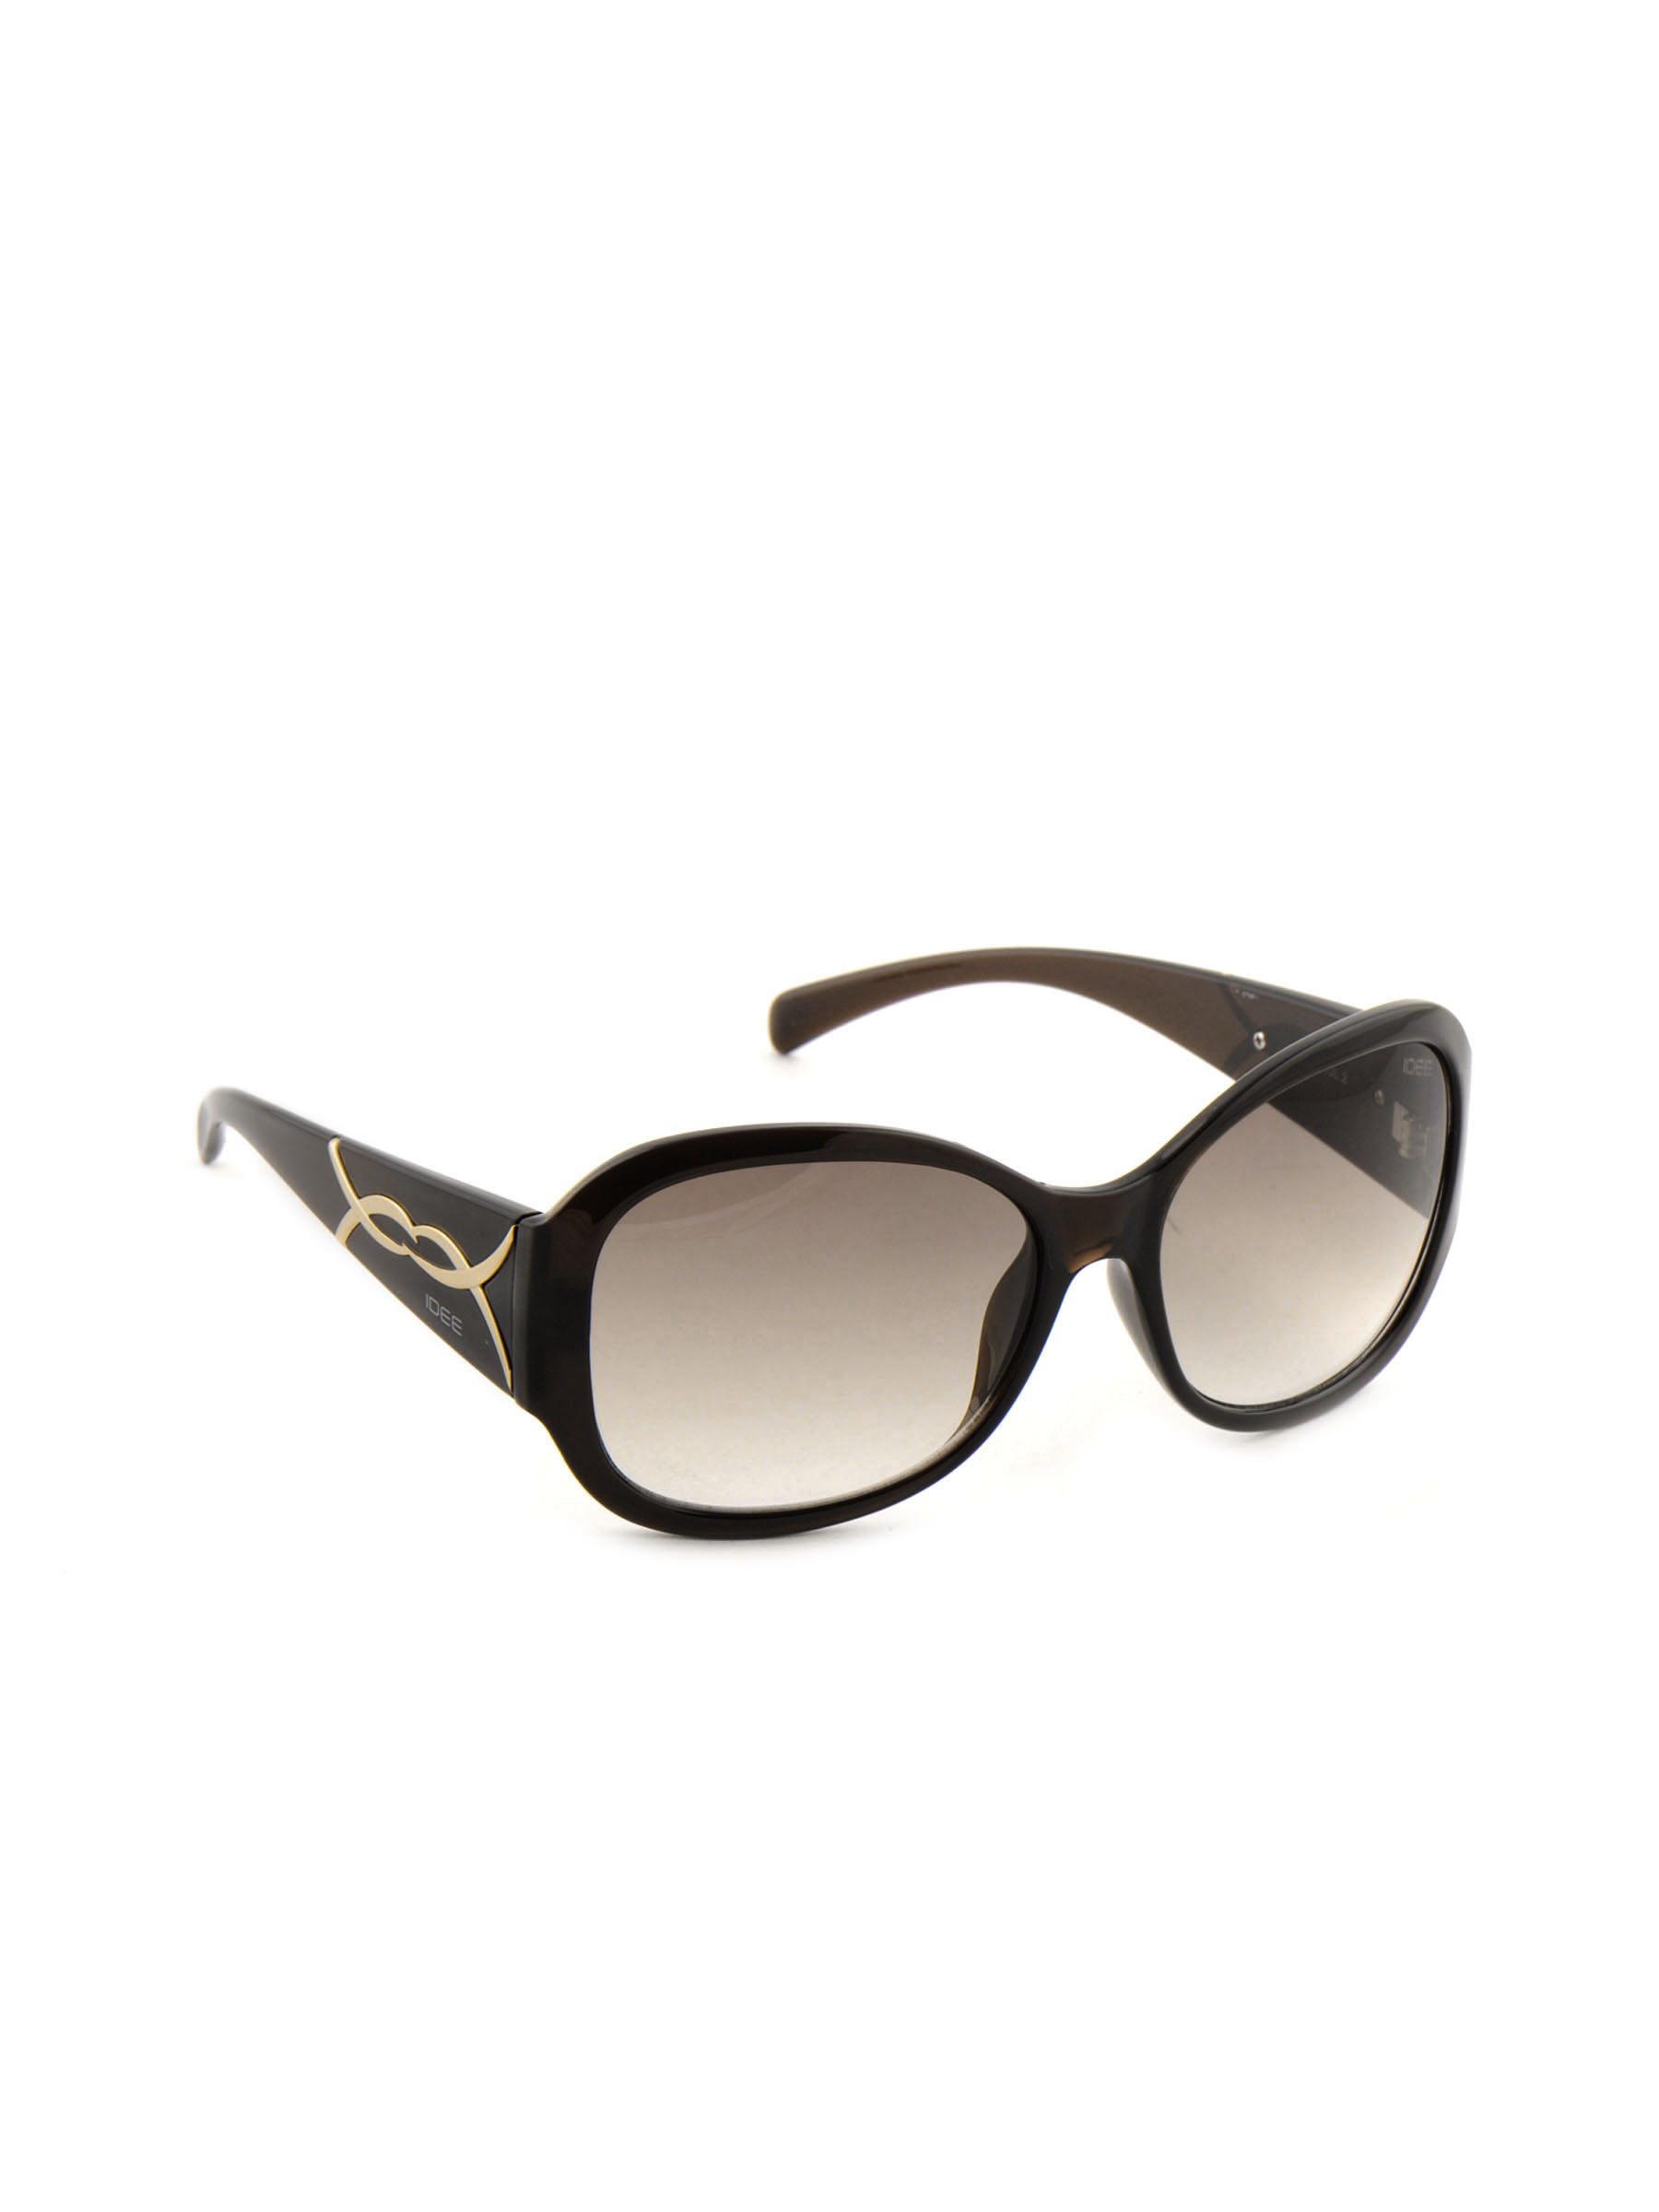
Idee Women Funky Eyewear Green Sunglasses
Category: Accessories / Eyewear / Sunglasses
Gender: Women
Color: Green
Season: Winter 2016
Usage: Casual